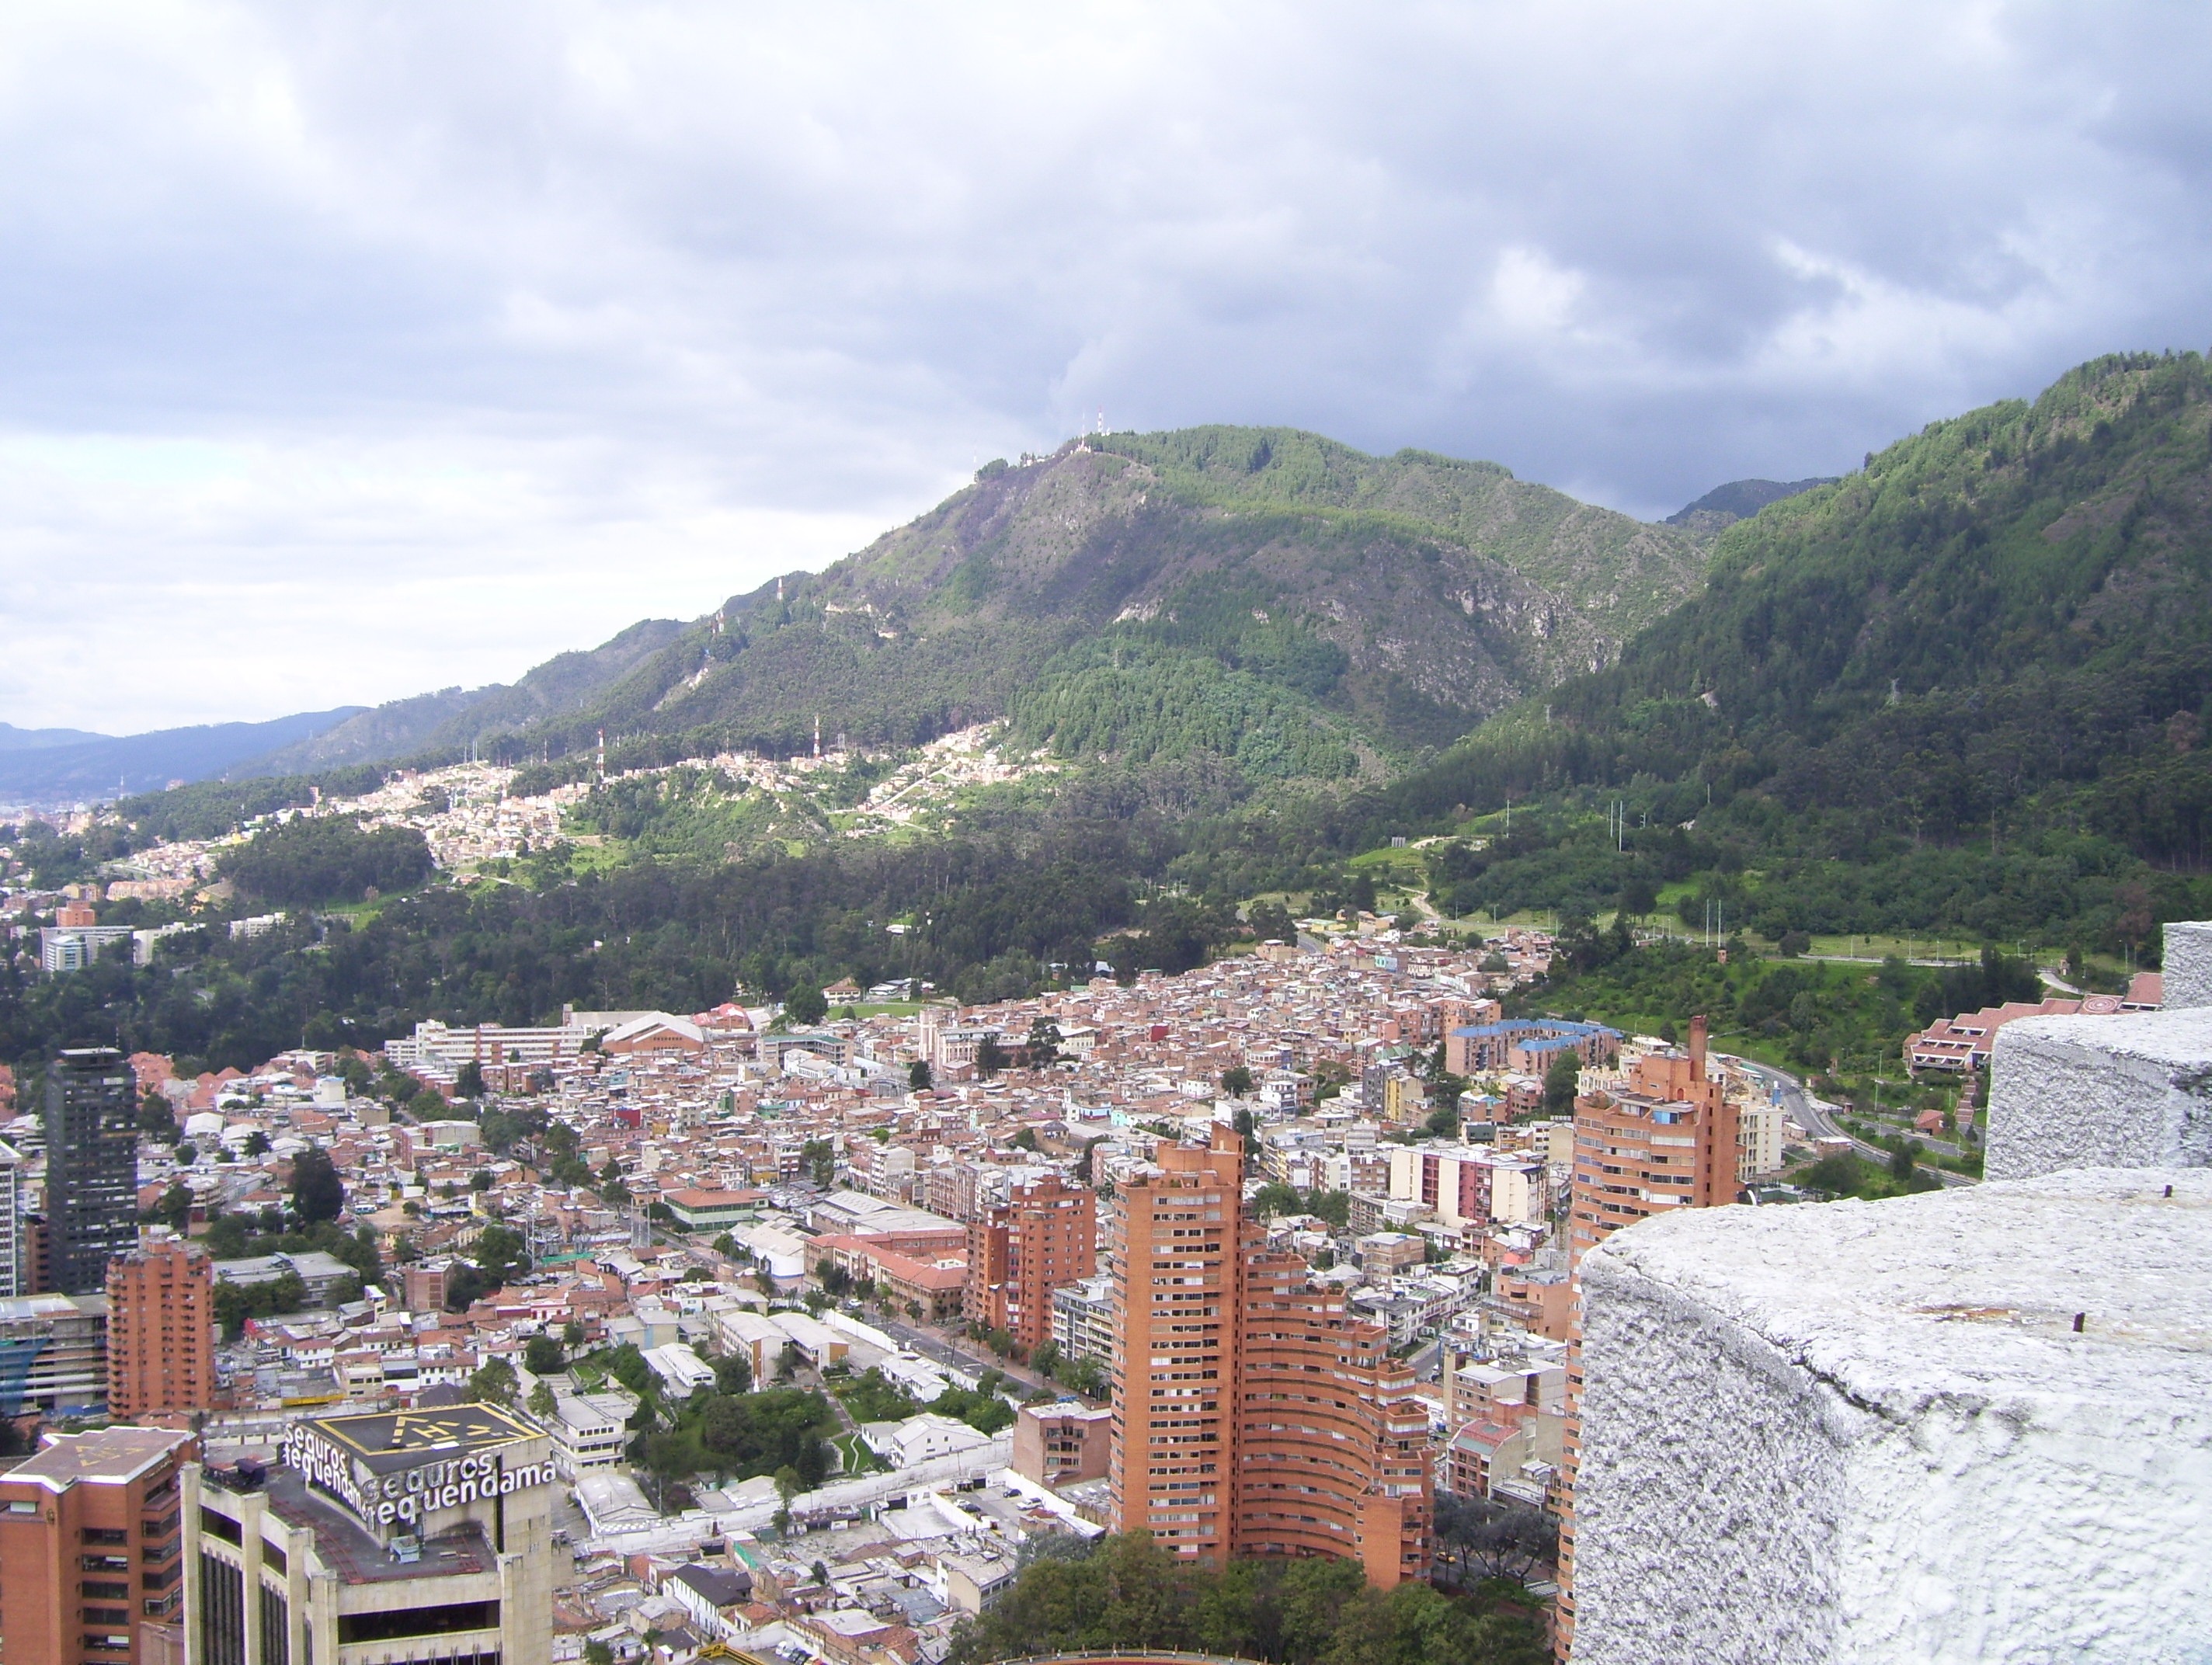
mountain, architecture, skyline, hill, town, building, city, skyscraper, urban, mountain range, cityscape, panorama, downtown, village, tower, scenic, scenery, landmark, metropolitan, tourism, buildings, monastery, metropolis, colombia, aerial photography, bogota, geographical feature, human settlement